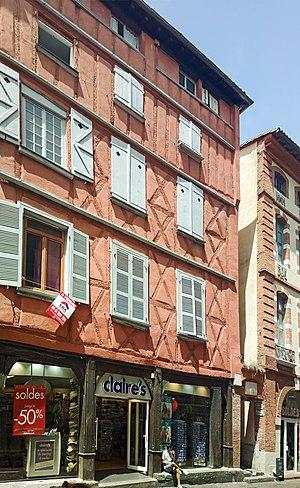
La rue Bédelières, est une rue du centre historique de Toulouse, en France. Elle se trouve au cœur du quartier Capitole, dans le secteur 1 de la ville. Elle appartient au secteur sauvegardé de Toulouse. Piétonne, elle est la rue la plus étroite de la ville.
La rue Saint-Rome est une rue du centre historique de Toulouse, en France. Elle se situe au cœur du quartier du Capitole, dans le secteur 1 de la ville, et appartient au secteur sauvegardé de Toulouse.
Hippolyte Prévost est l'auteur d'une méthode de sténographie.